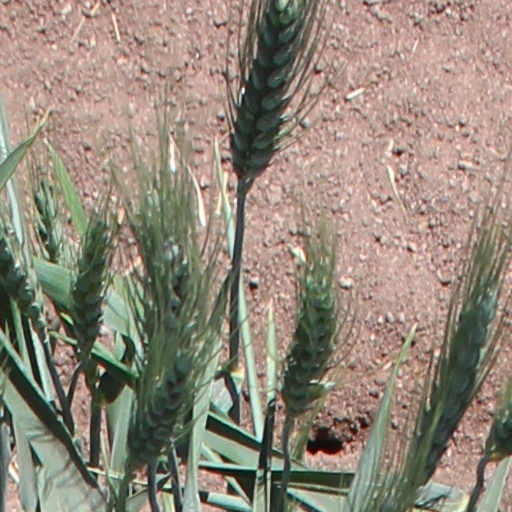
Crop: wheat